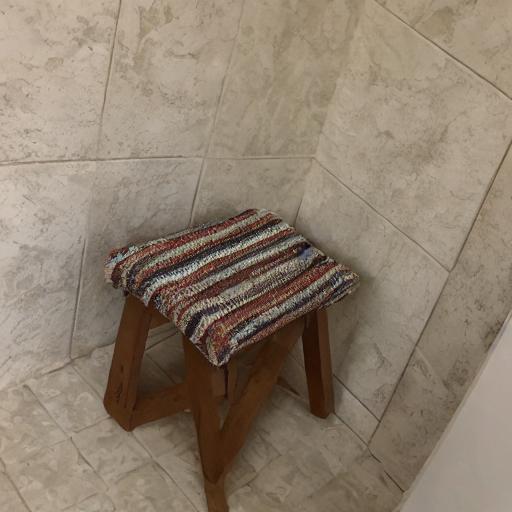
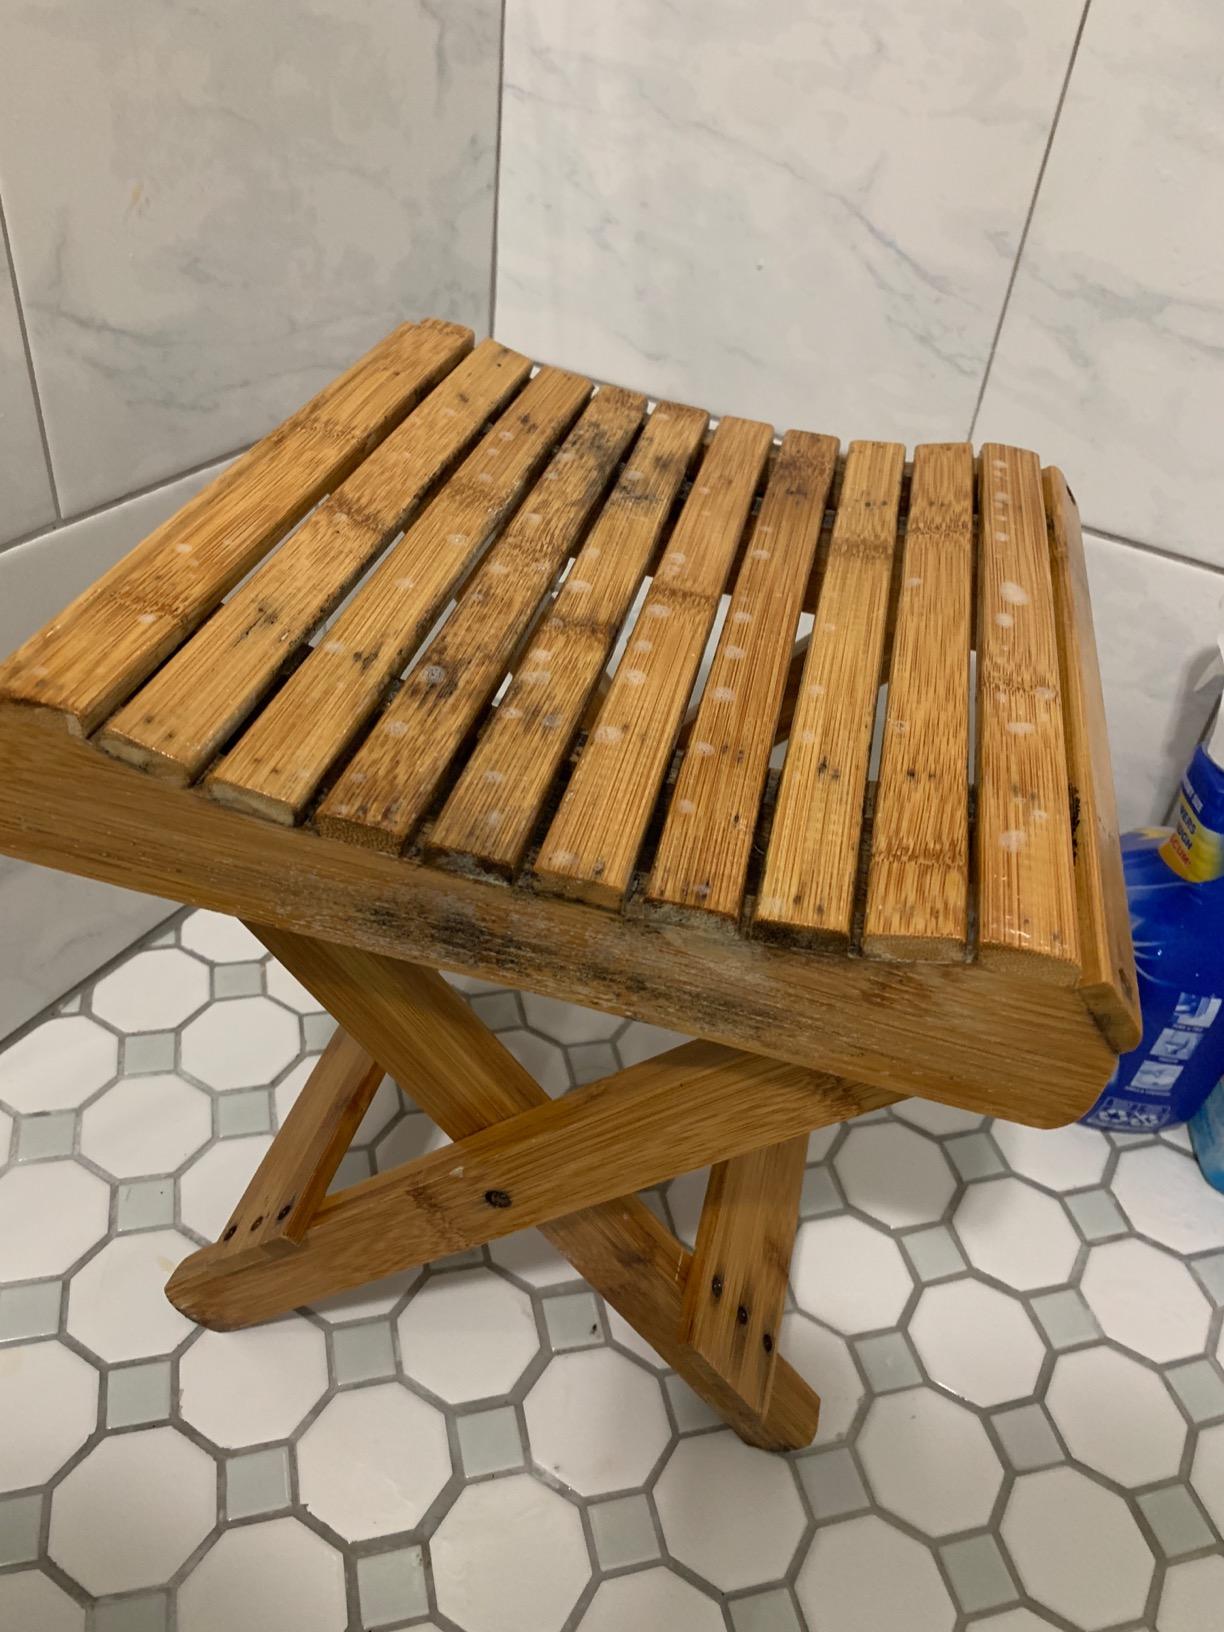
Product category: stool
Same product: no